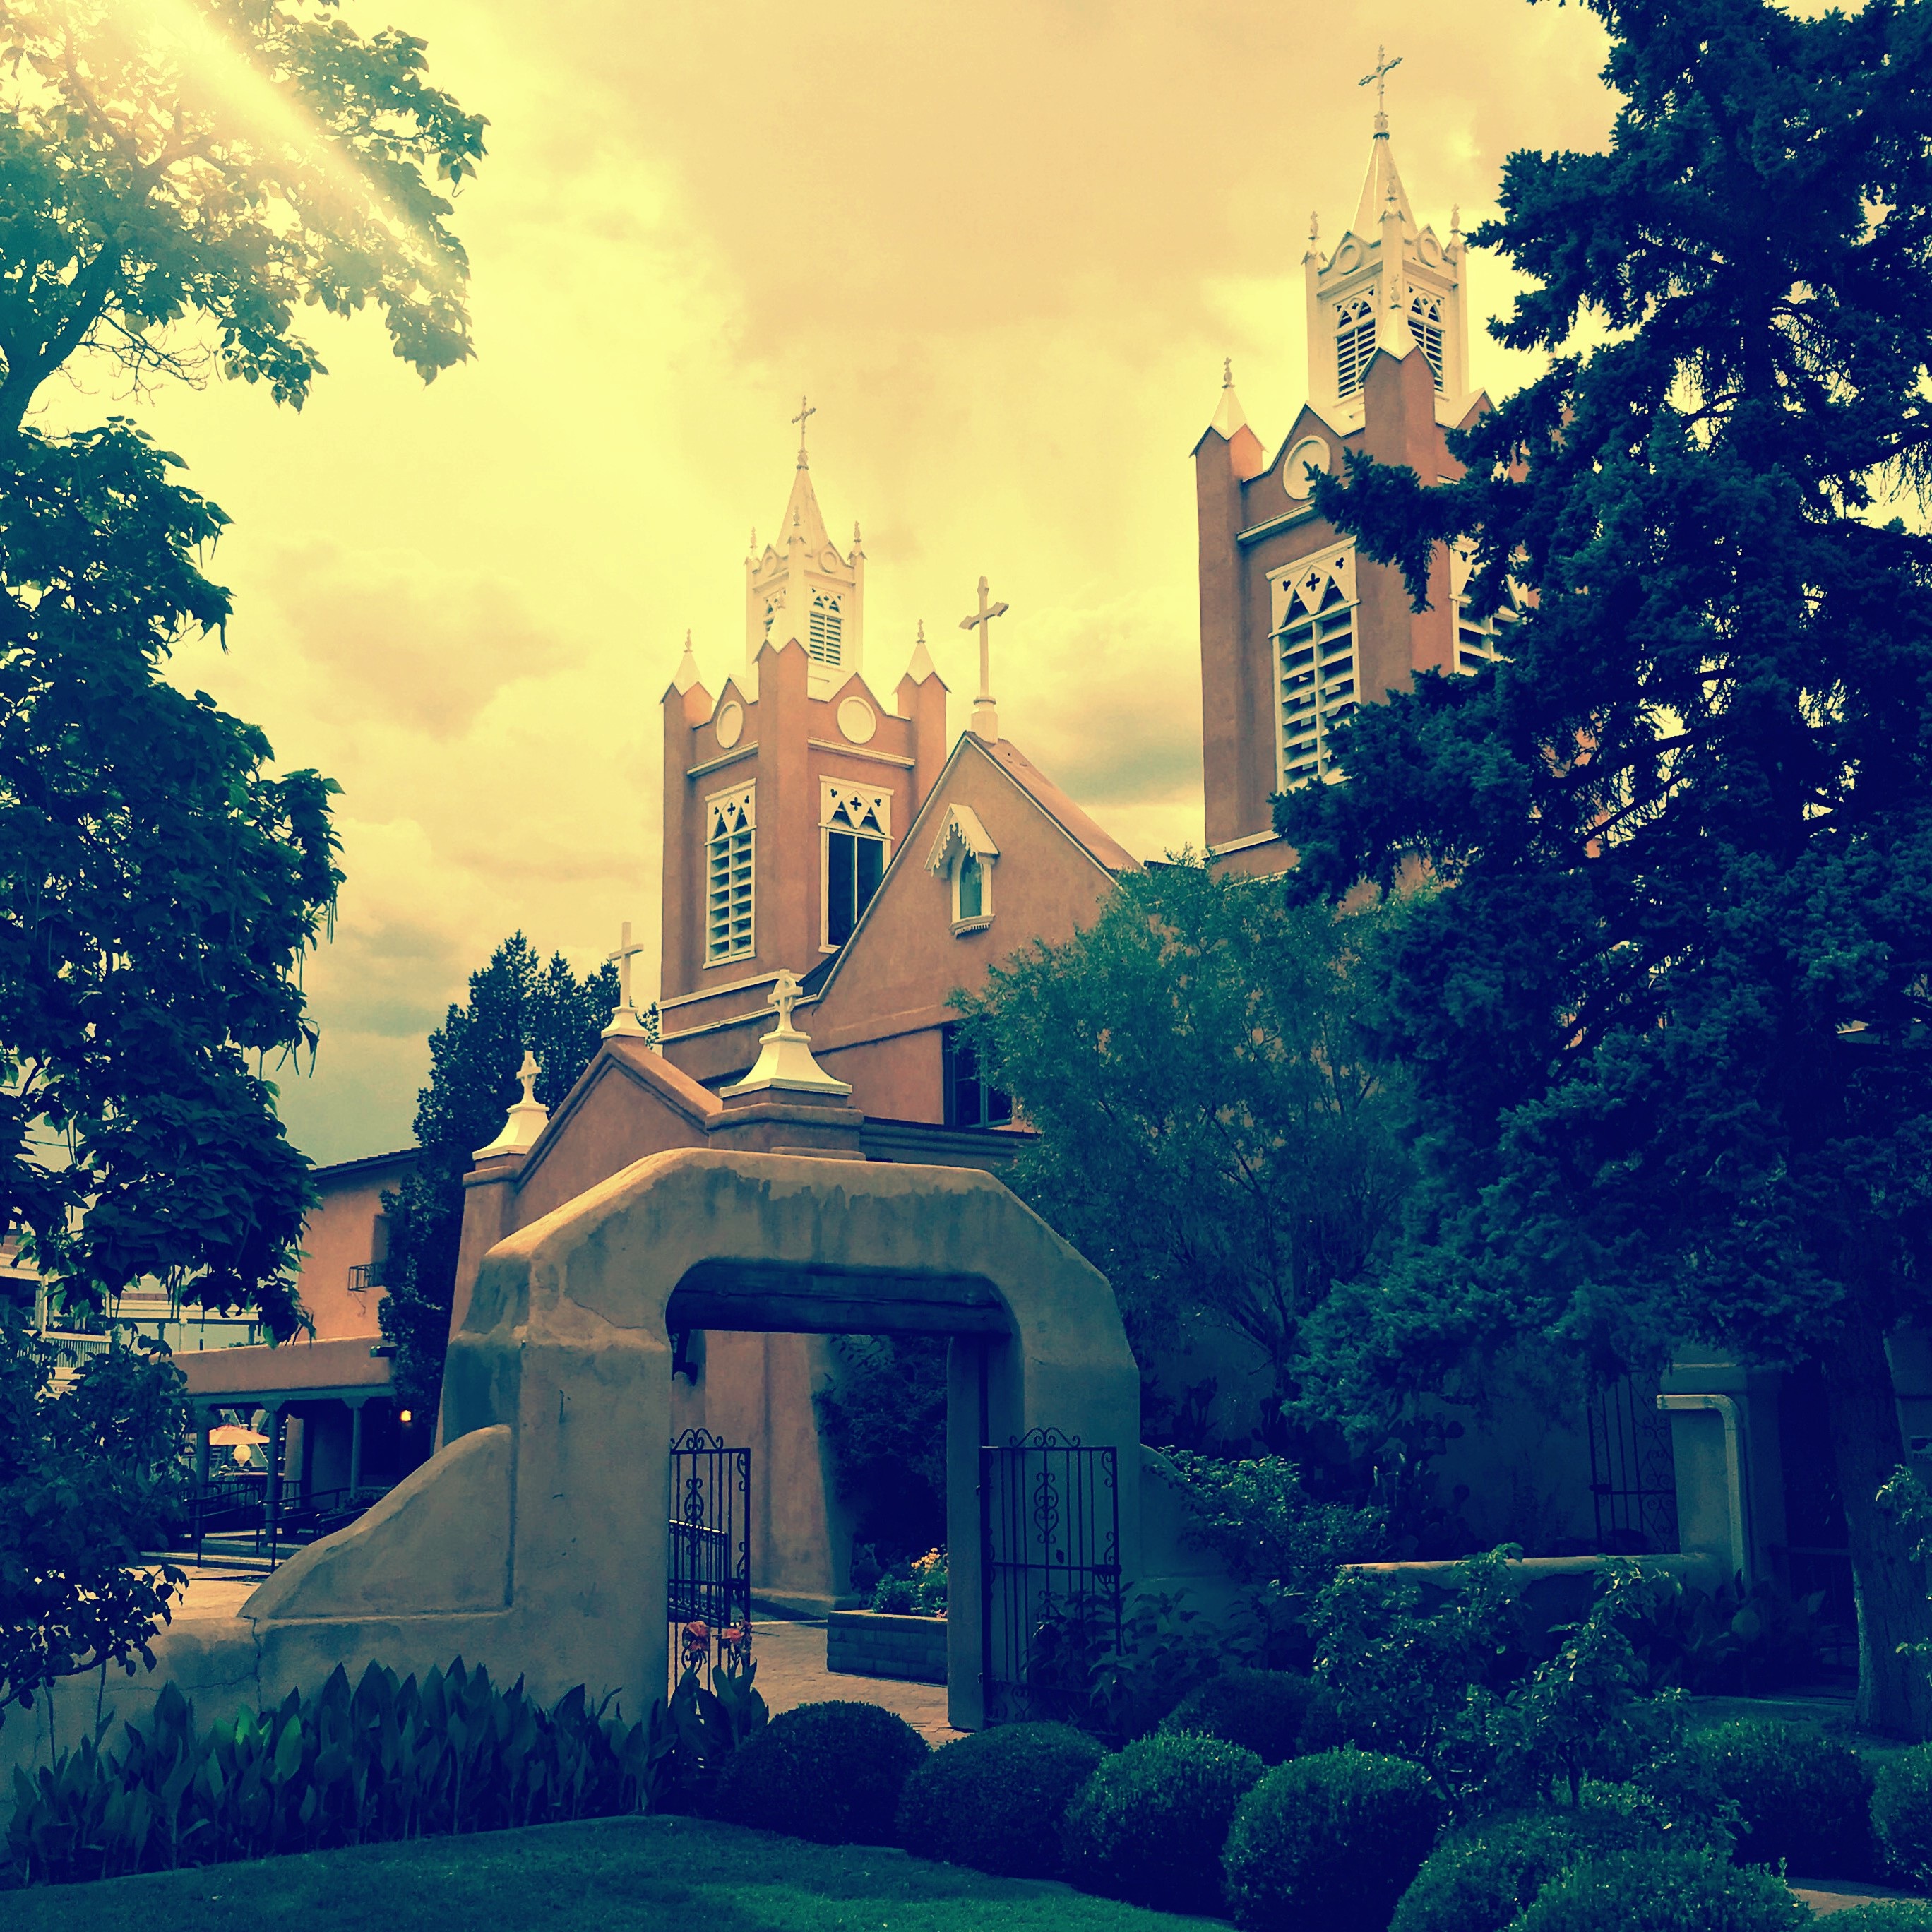
tree, sky, mansion, house, sunlight, morning, building, chateau, cityscape, evening, autumn, castle, season, estate